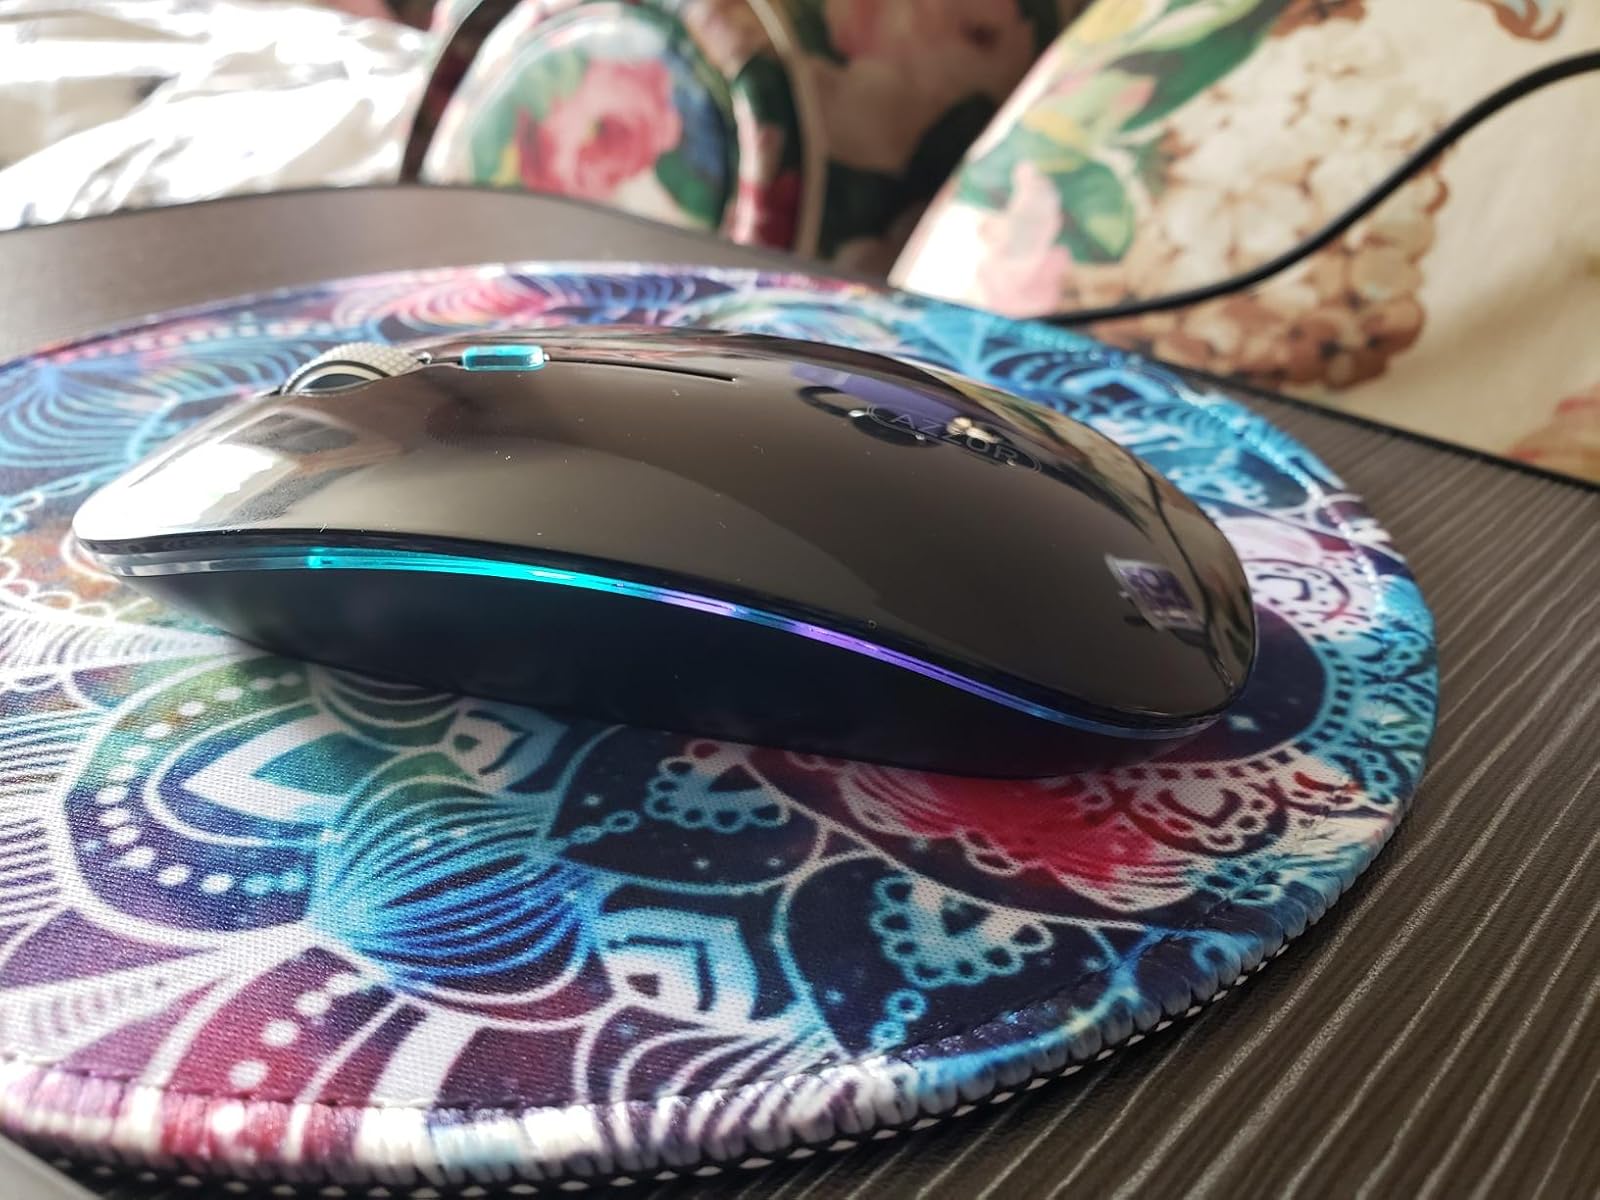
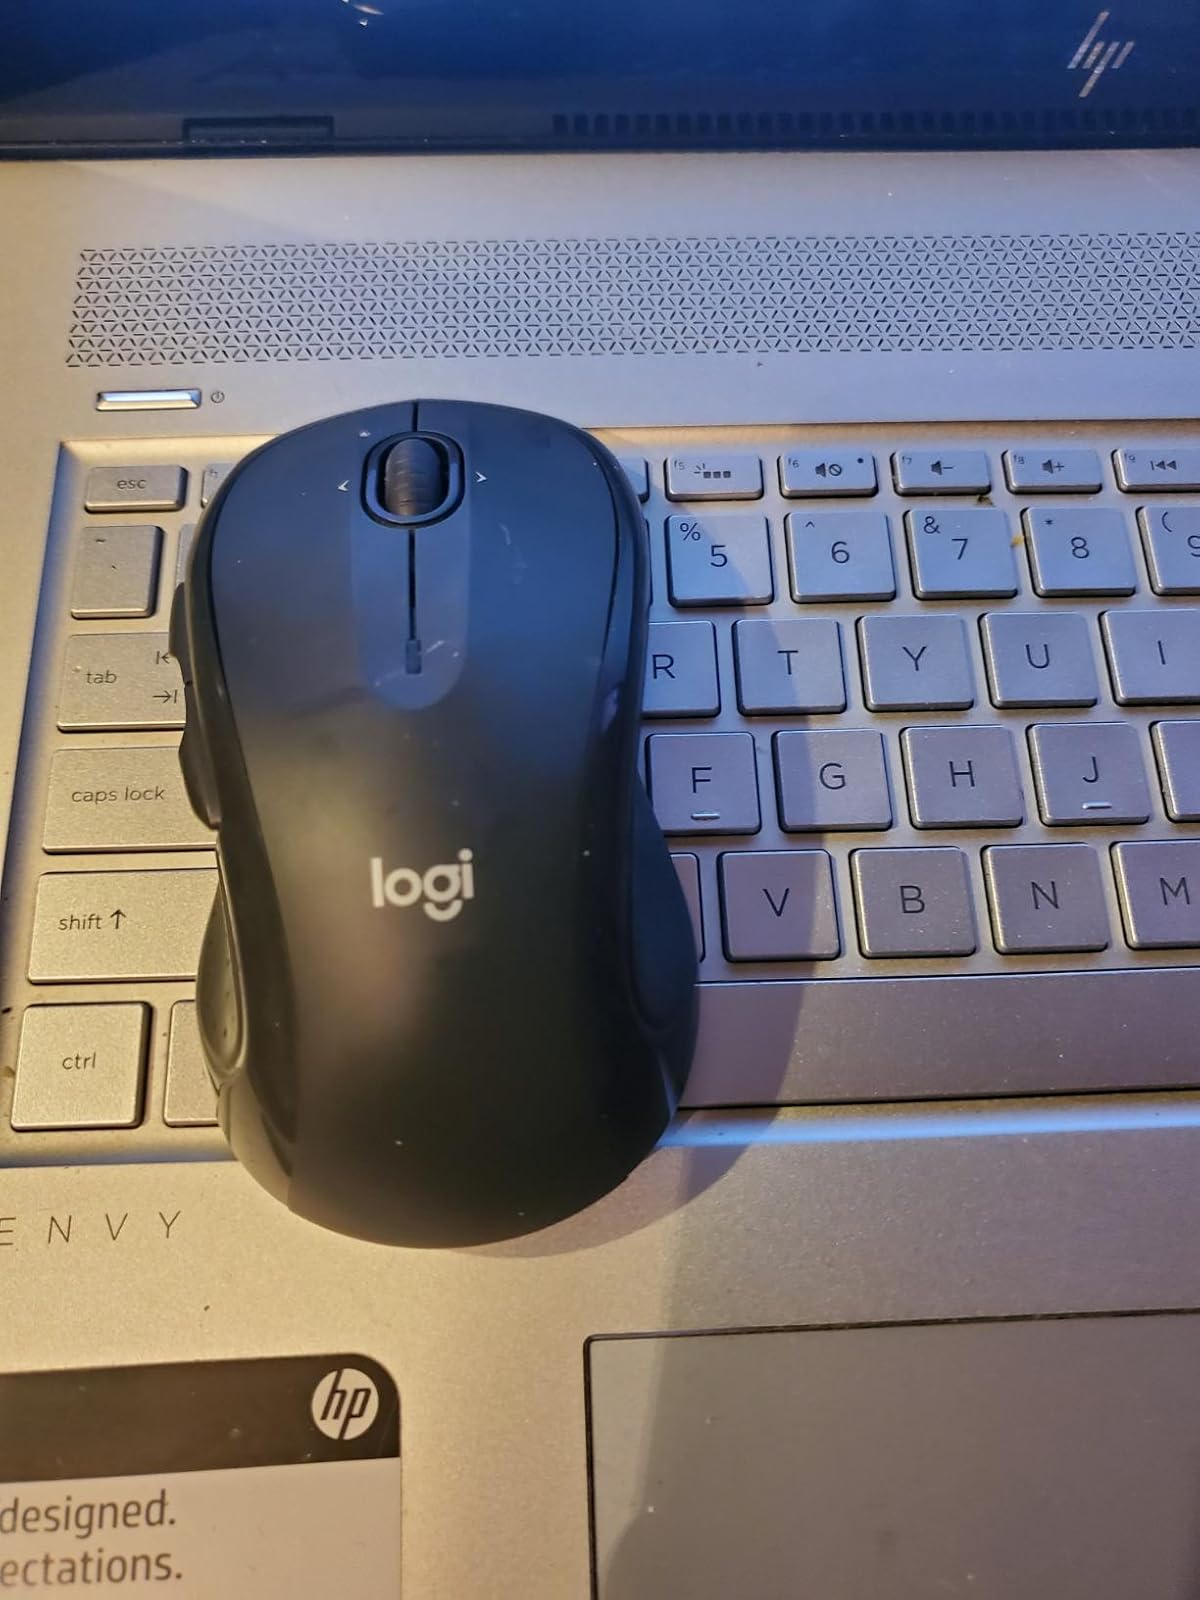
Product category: mouse
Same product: no